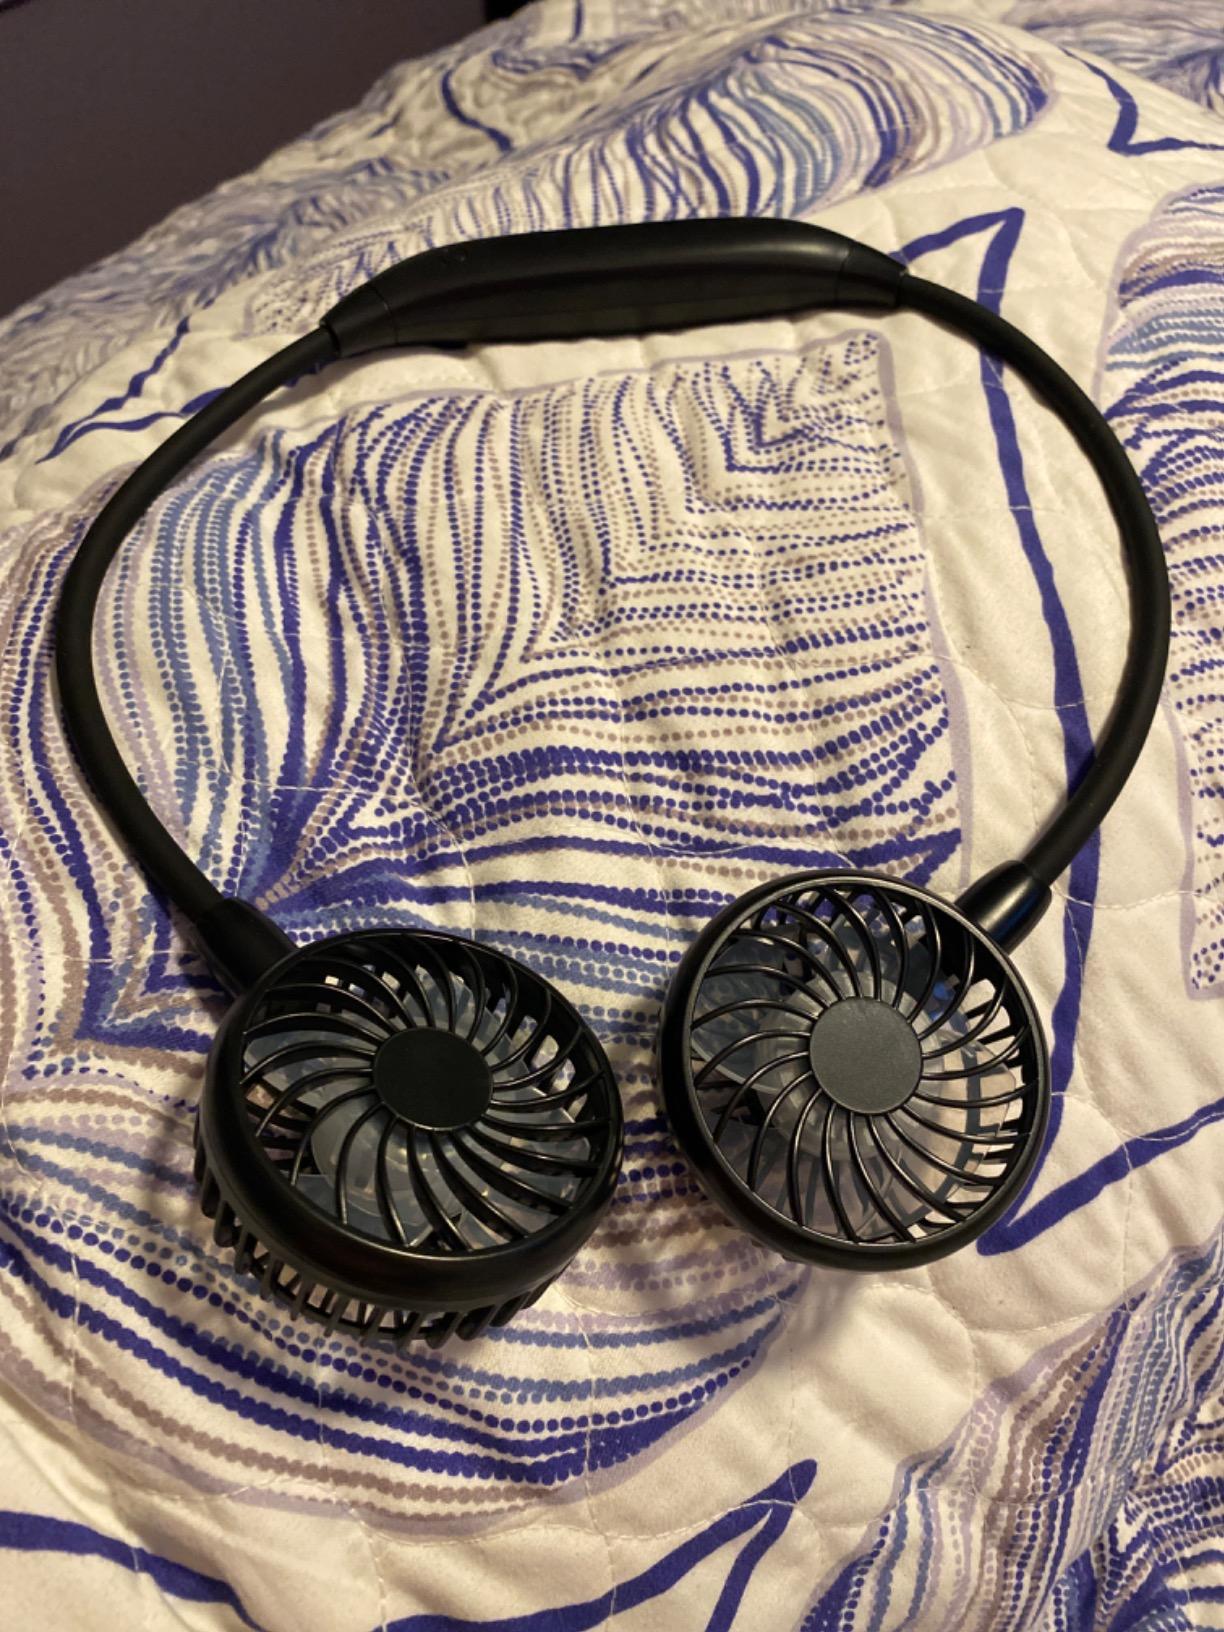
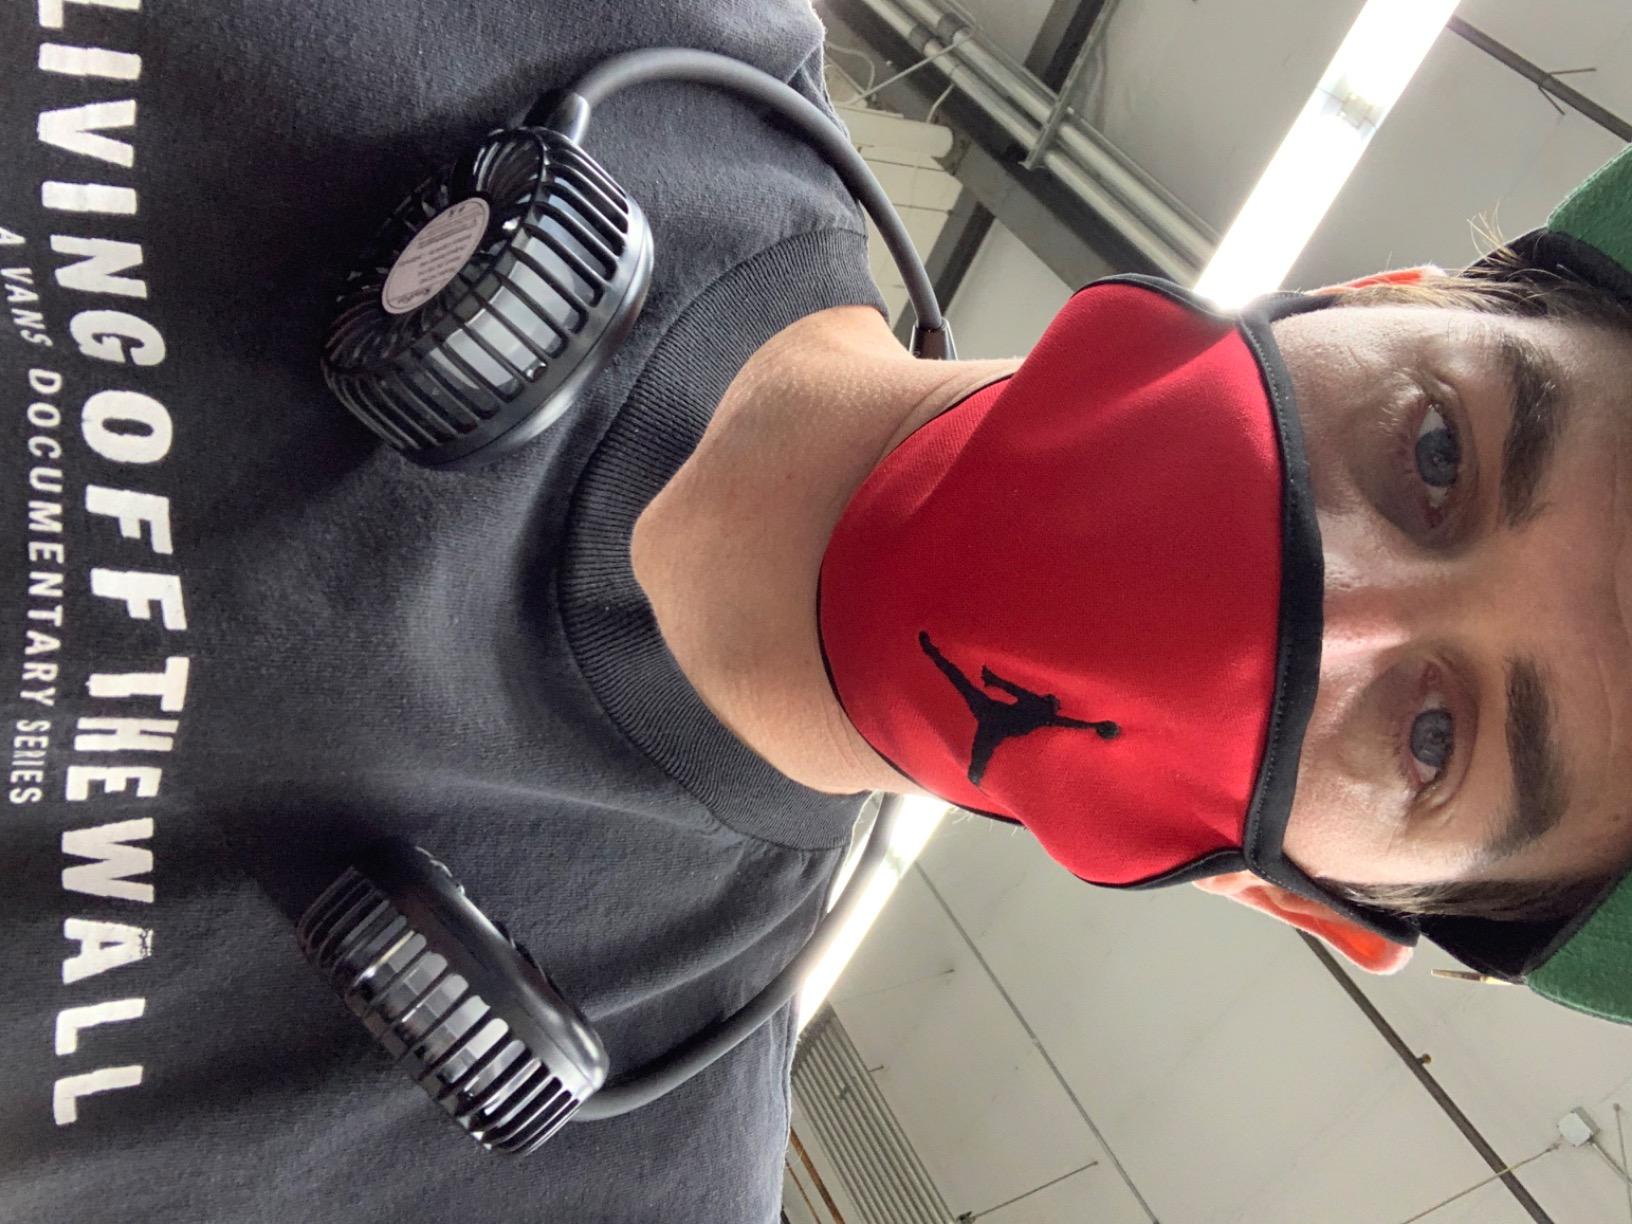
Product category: fan
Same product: yes